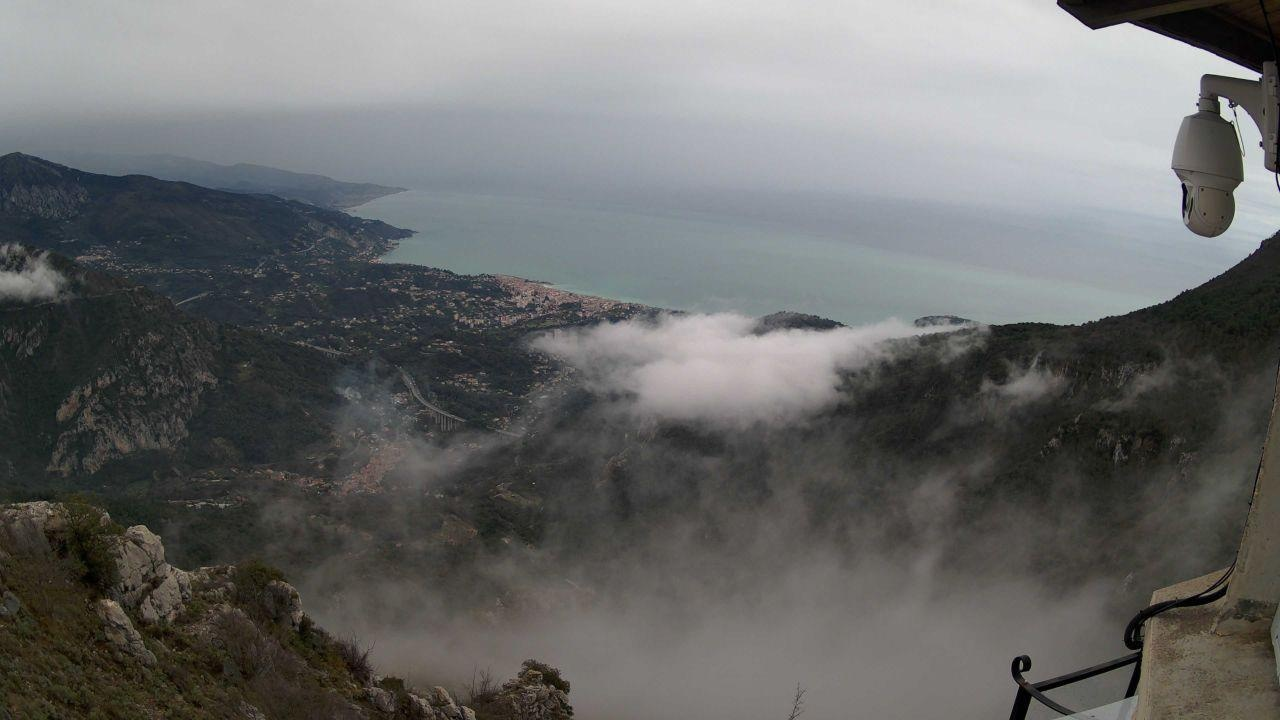
Fire: no
Smoke: no